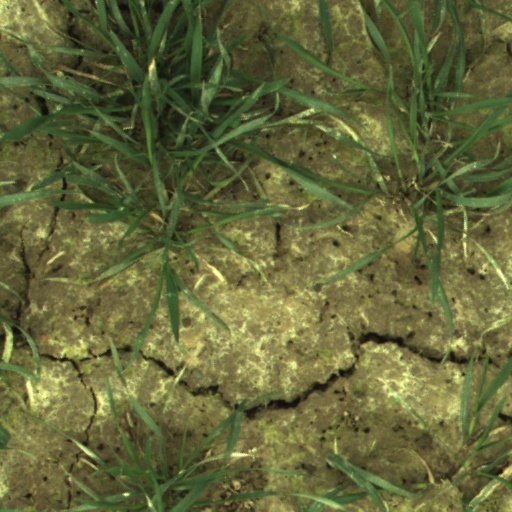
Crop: wheat